John C. Breckinridge

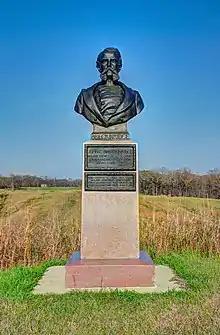
Bust of Breckinridge by T.A.R. Kitson, Vicksburg National Military Park

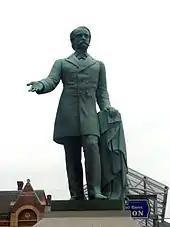
Breckinridge's statue formerly located at Cheapside Park in downtown Lexington

Breckinridge's performance earned him a promotion to major general on April 14, 1862. After his promotion, he joined Earl Van Dorn near Vicksburg, Mississippi. The Confederate forces awaited a Union attack throughout most of July. Finally, Van Dorn ordered Breckinridge to attempt to recapture Baton Rouge, Louisiana, from federal forces. Despite having his forces reduced to around 3,000 by illness and desertions, on the morning of August 5, he attacked the Union garrison, capturing several prisoners, destroying its supplies, and driving it from the city. Union troops were forced to take shelter under cover of their gunboats. The ironclad "CSS Arkansas" was intended to support Breckinridge's attack by moving down the Red River, but it was immobilized by a mechanical failure and its crew set it on fire before letting it loose downriver to threaten oncoming Union vessels and to prevent its capture. Without naval support, the Confederates were unable to hold the city. Breckinridge withdrew his troops at 10 o'clock.